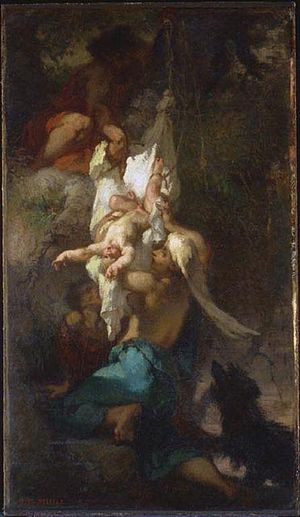
Jean-François Millet
"""Ødip"" eller Oedipus taken down from the tree, 1847"
Jean-François Millet var en fransk maler og raderer.